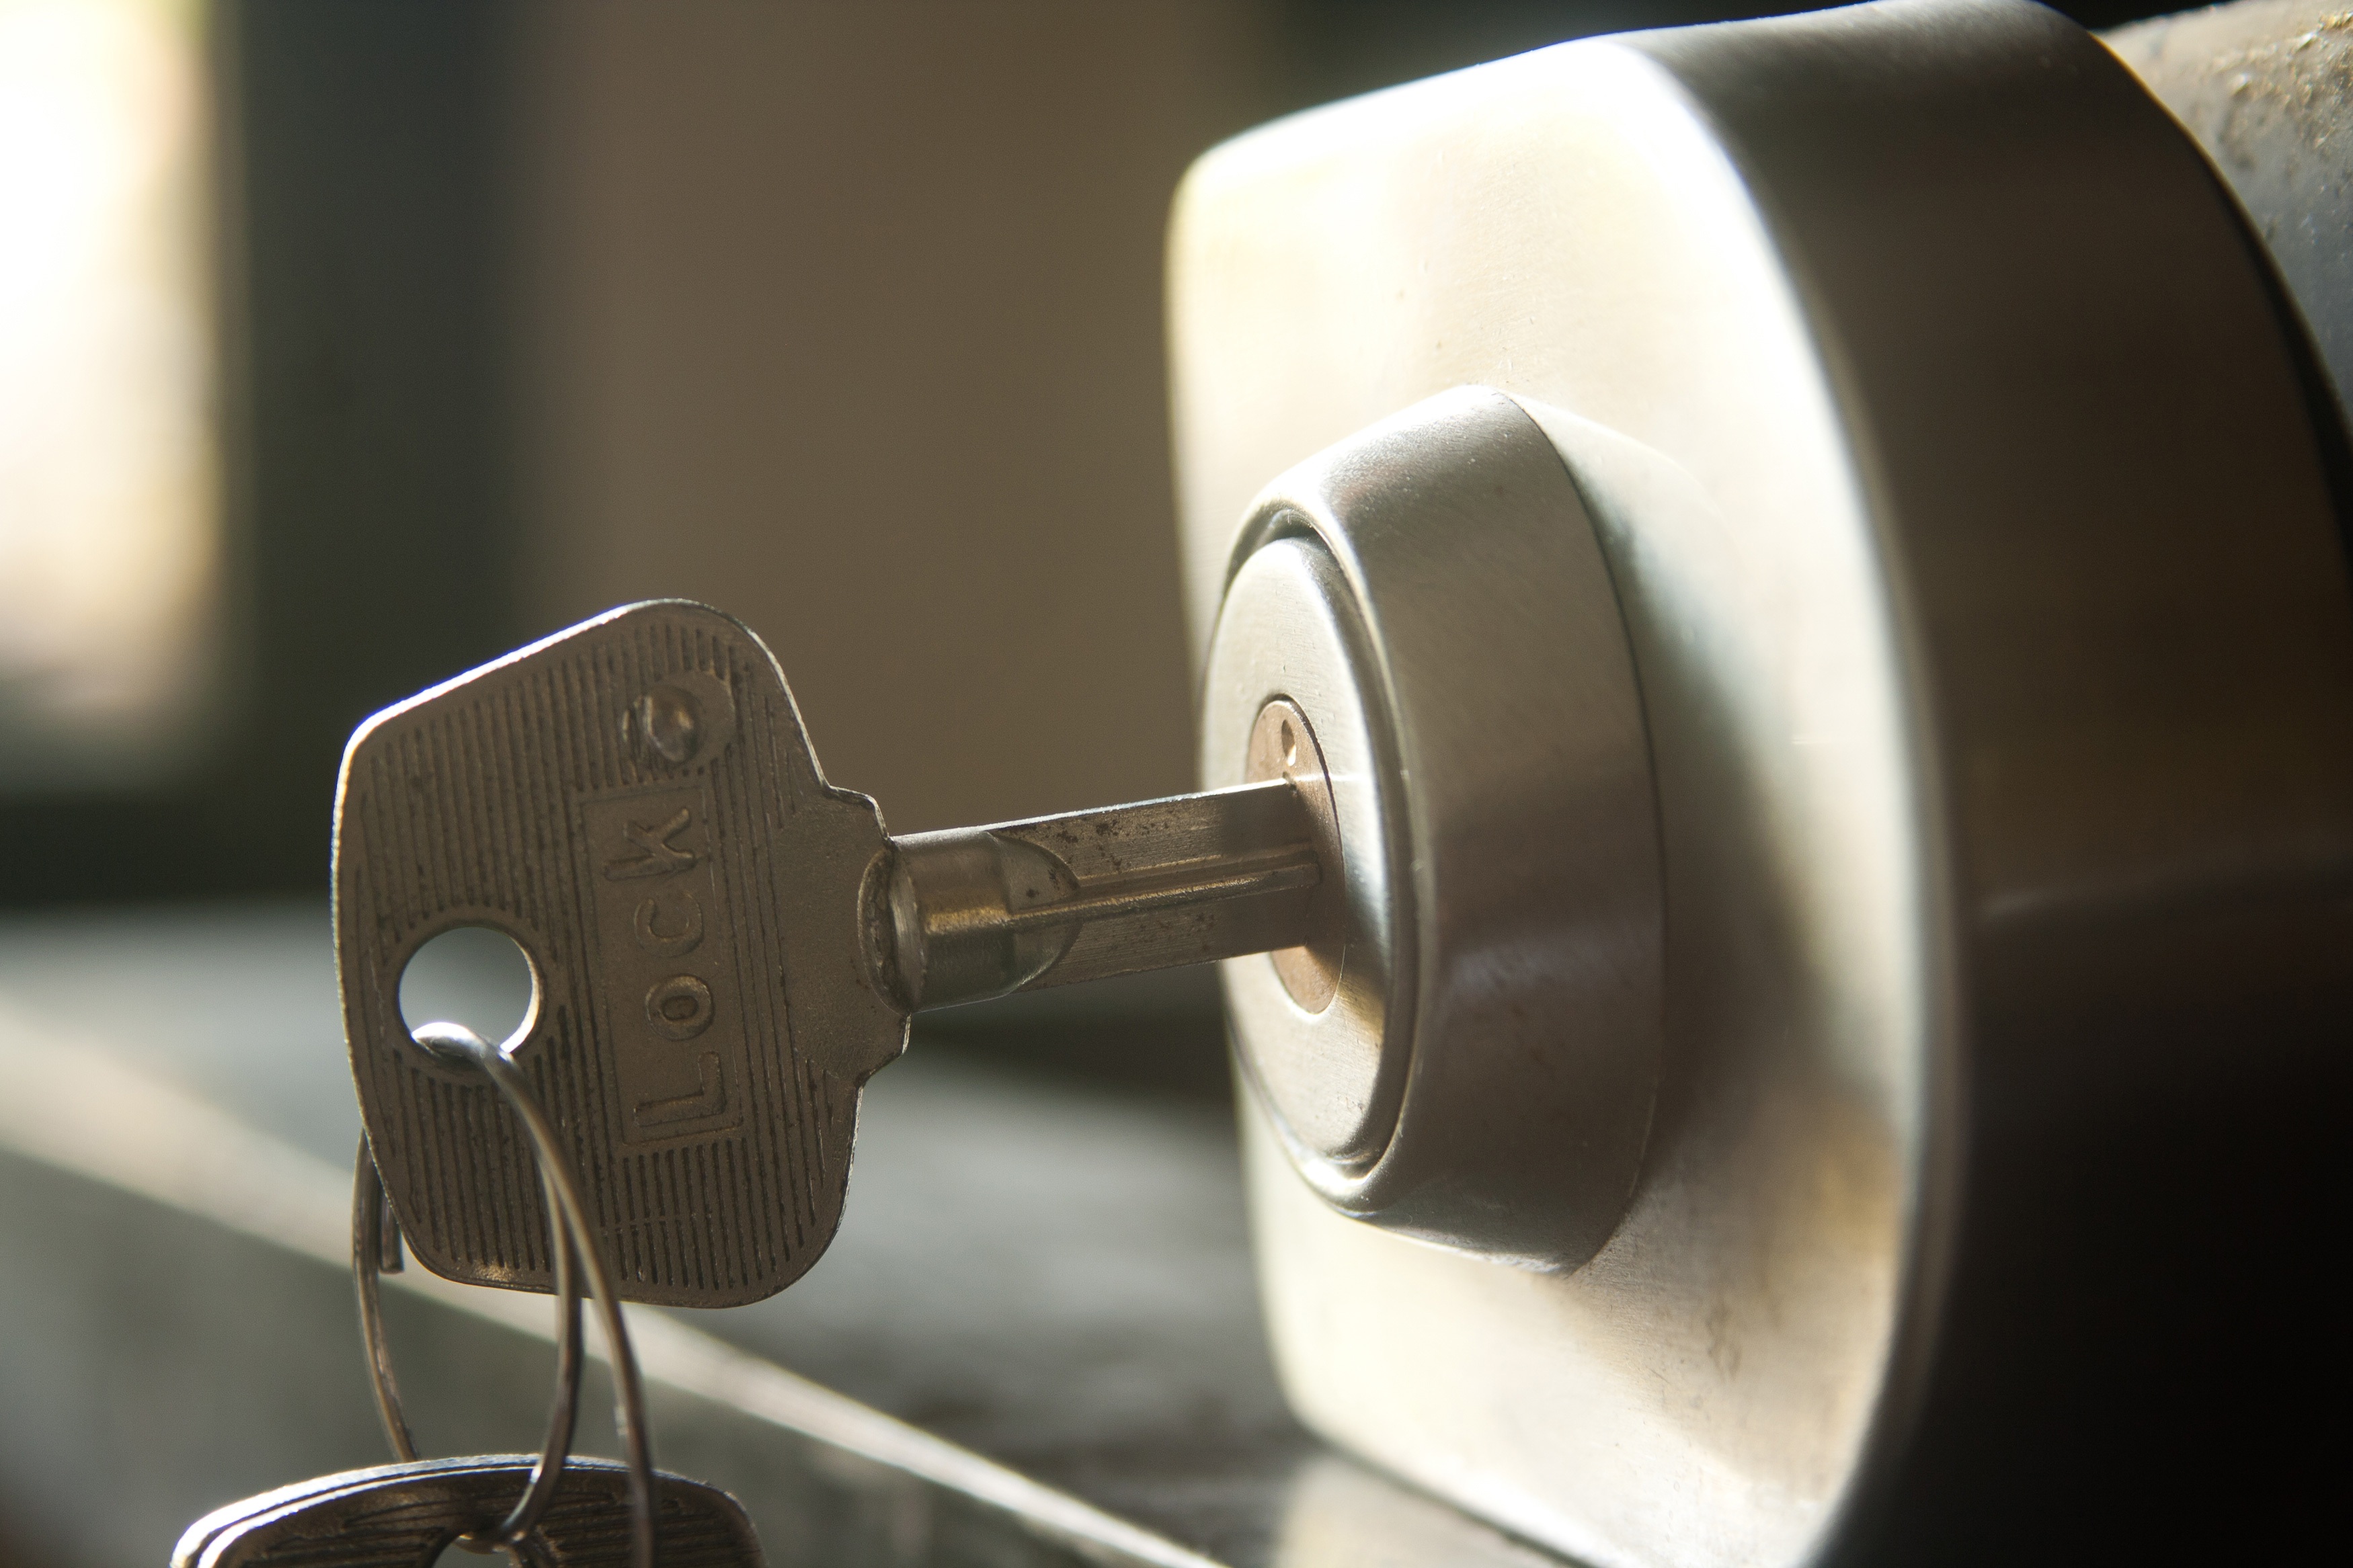
wheel, key, gadget, security, close up, privacy, lock, keyhole, protection, protect, unlock, secure, access